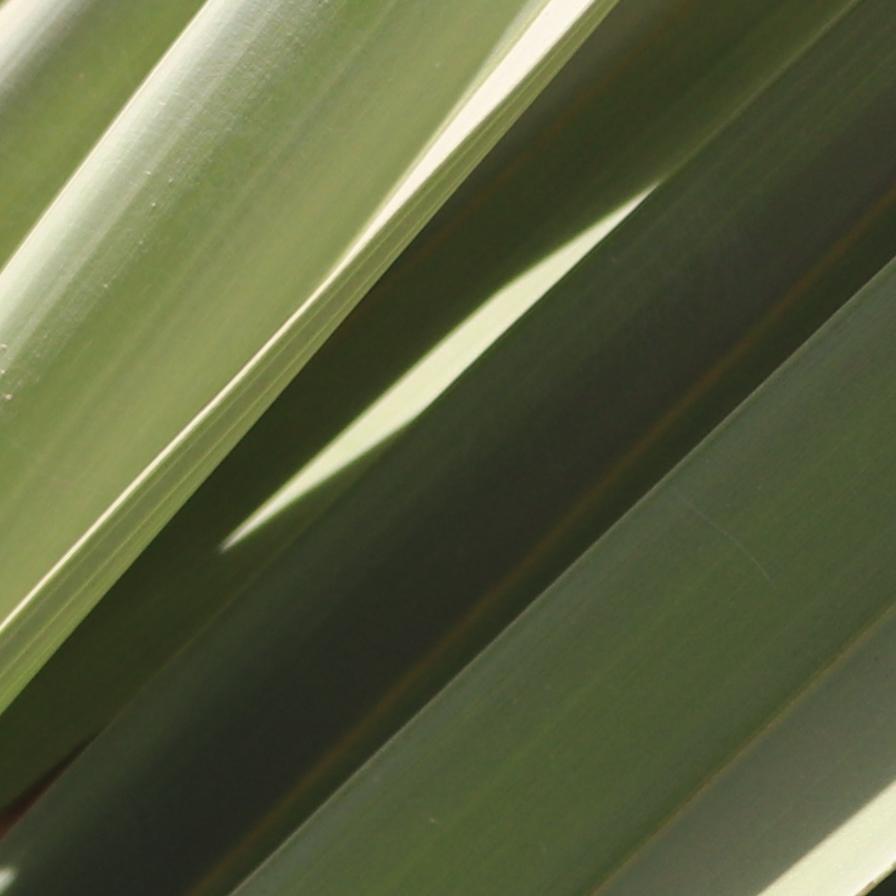
Label: Healthy